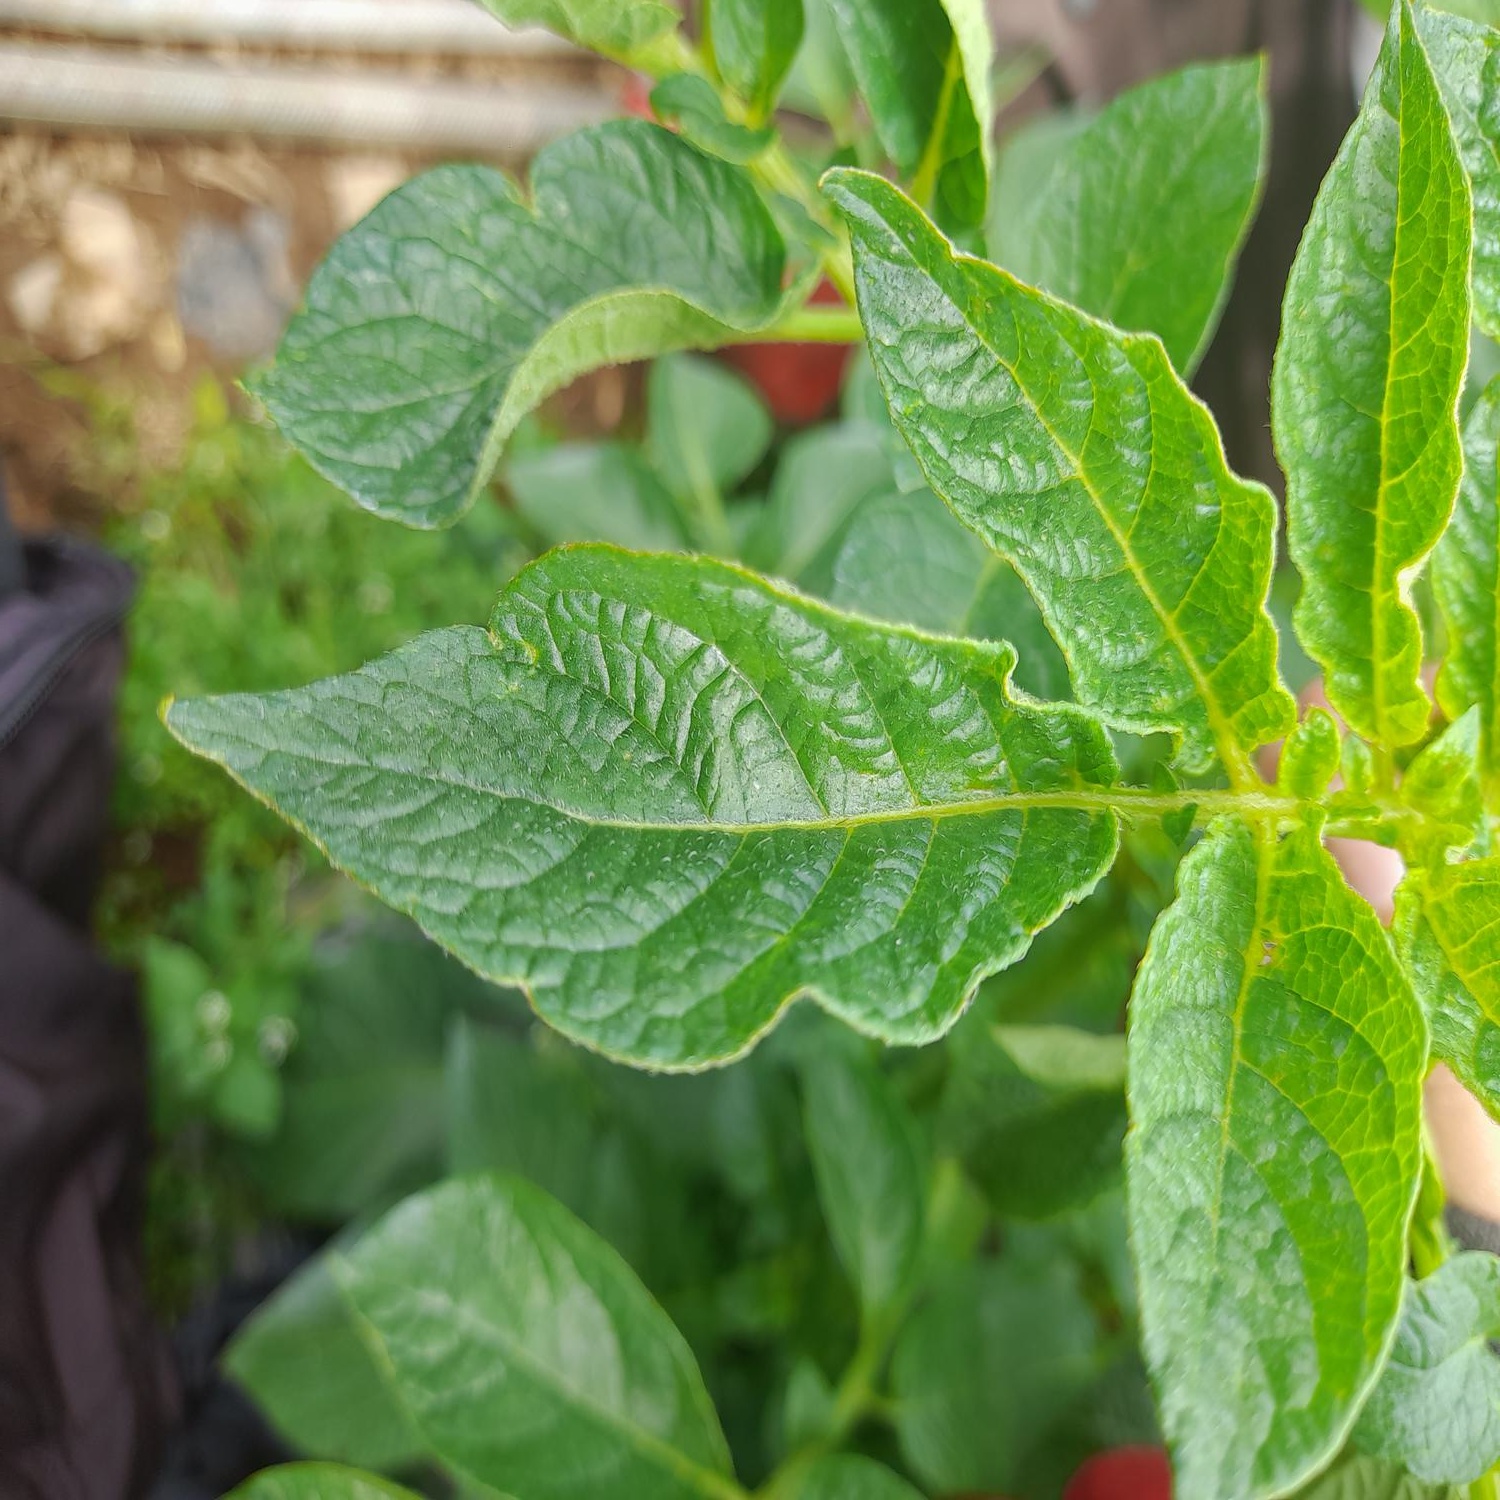
Etiqueta: Virus